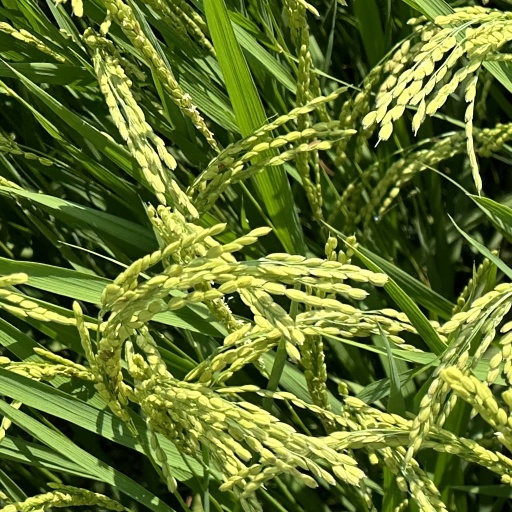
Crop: rice